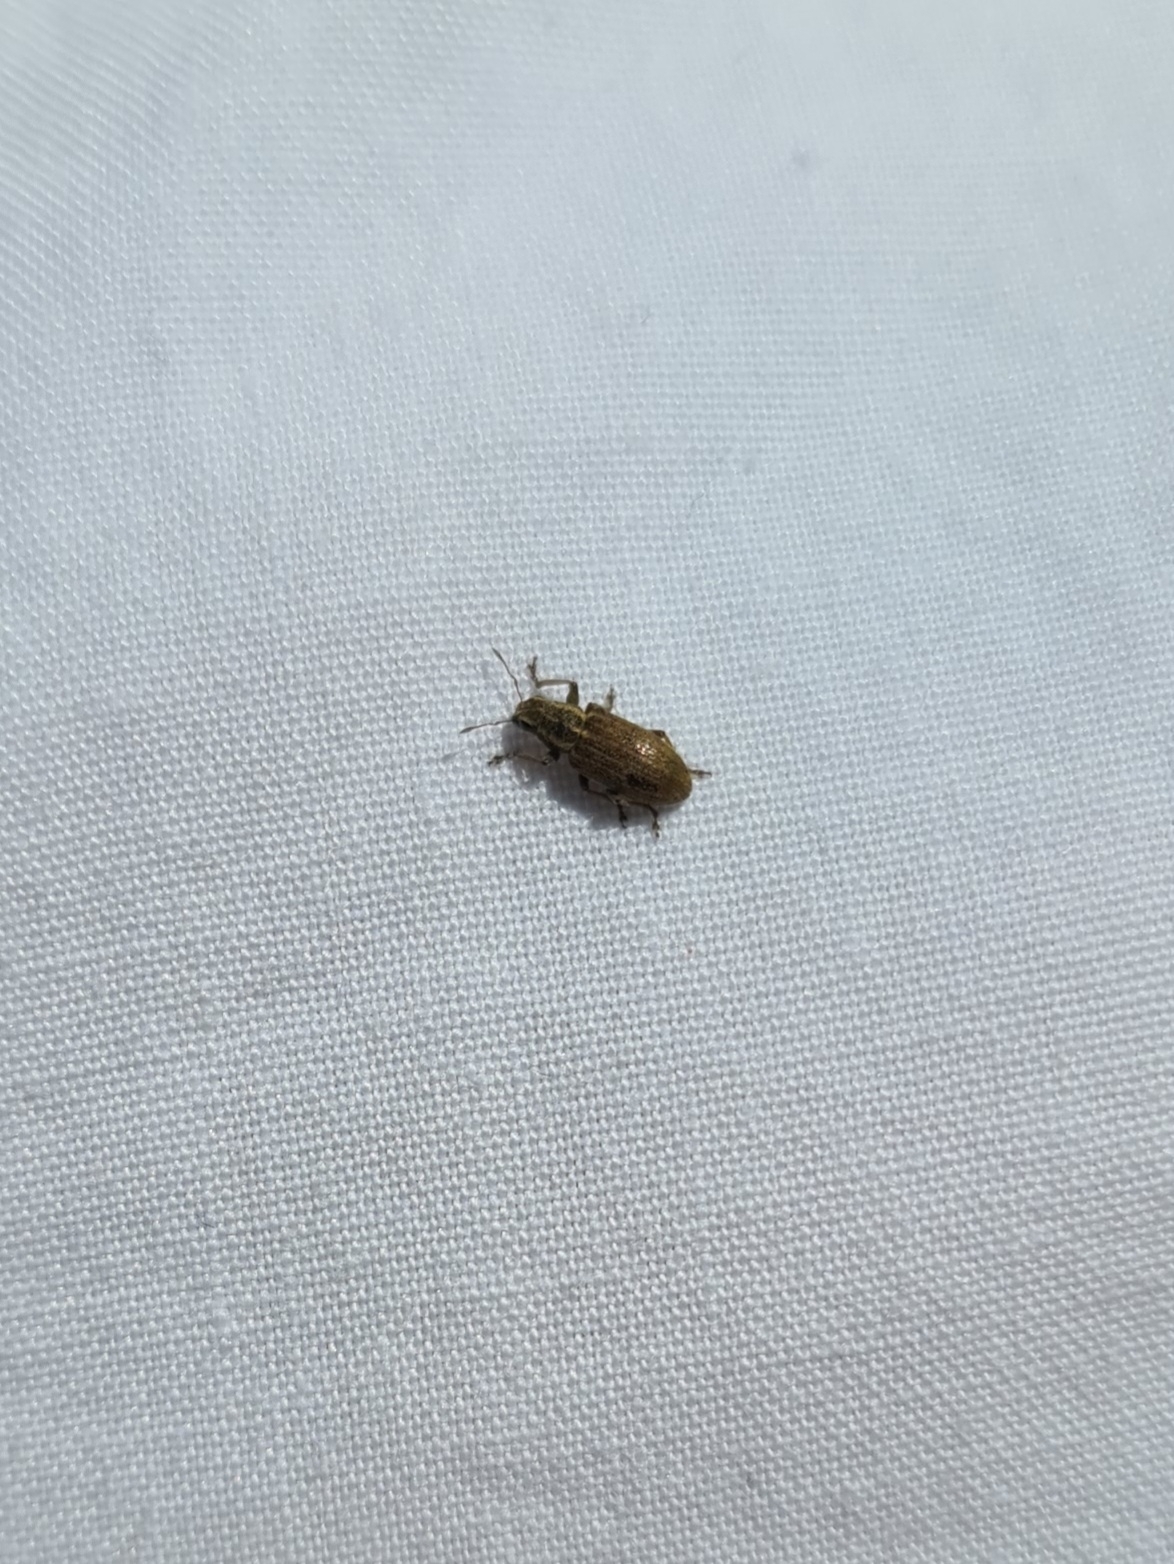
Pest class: pea_leaf_weevil